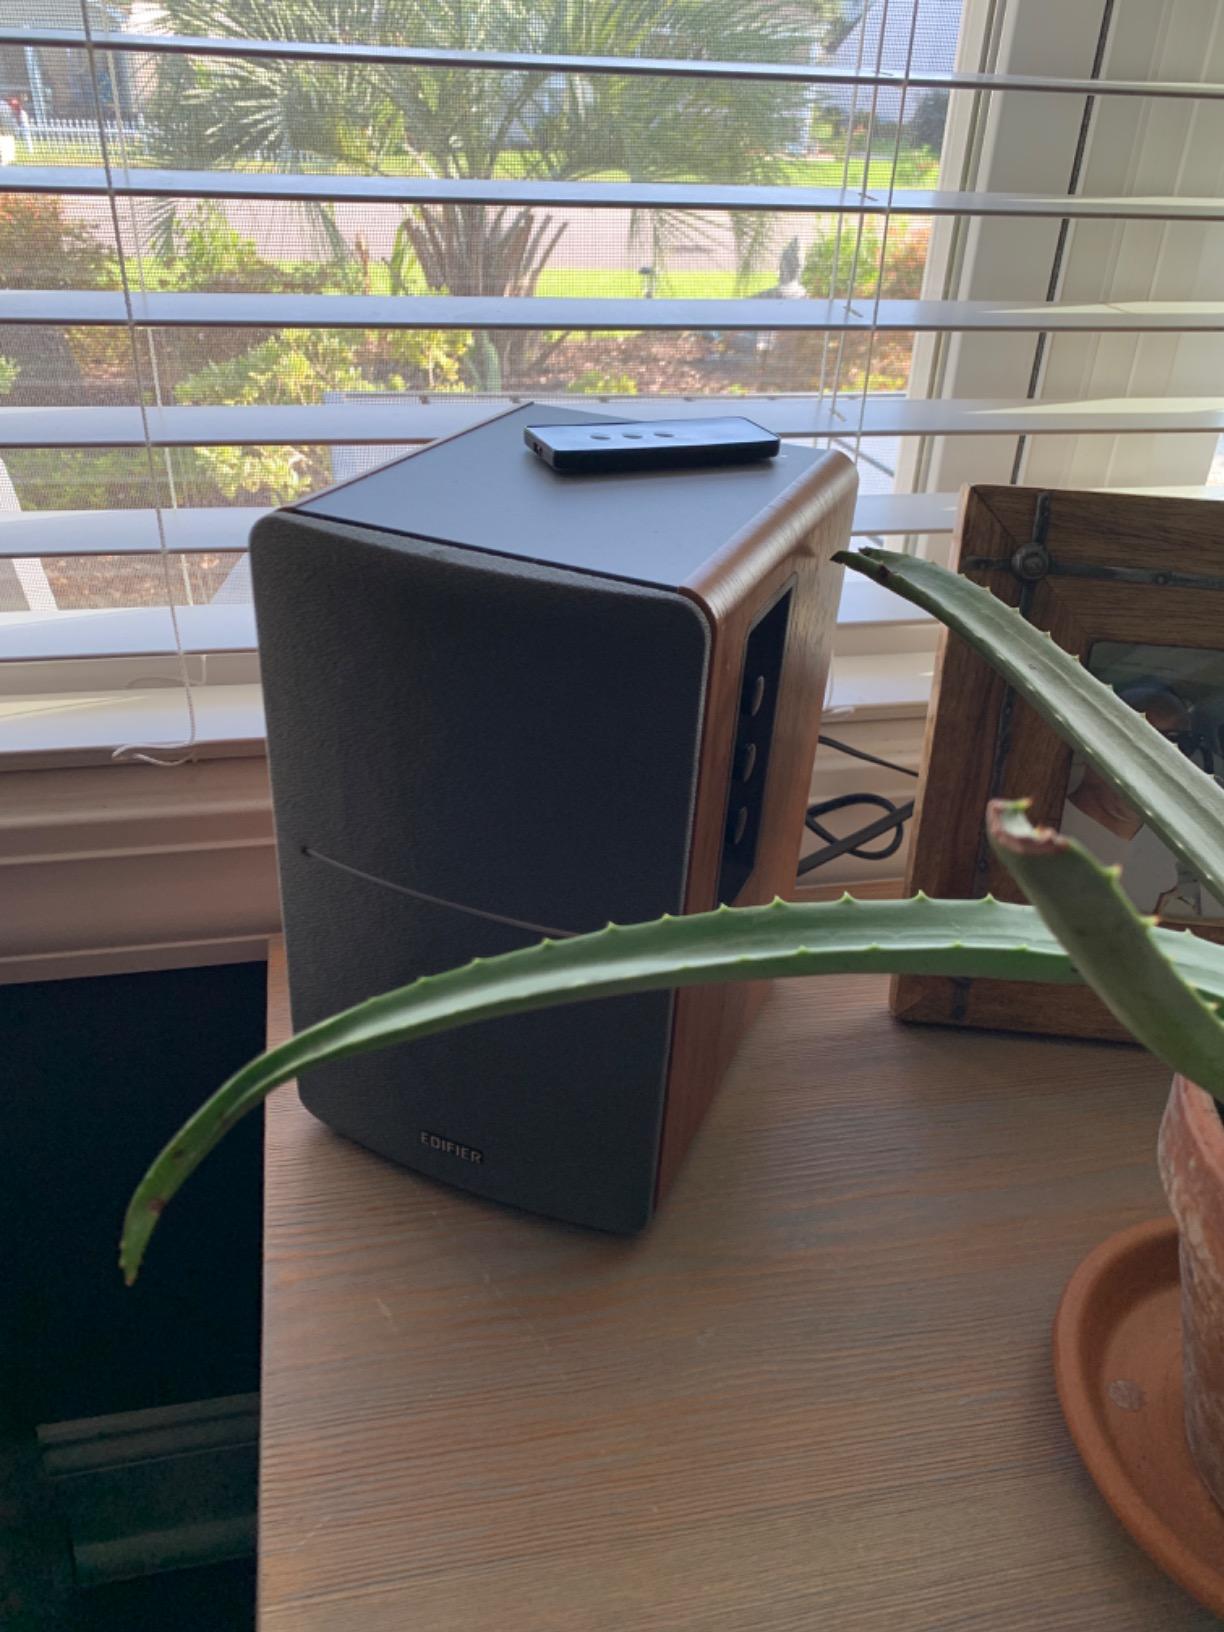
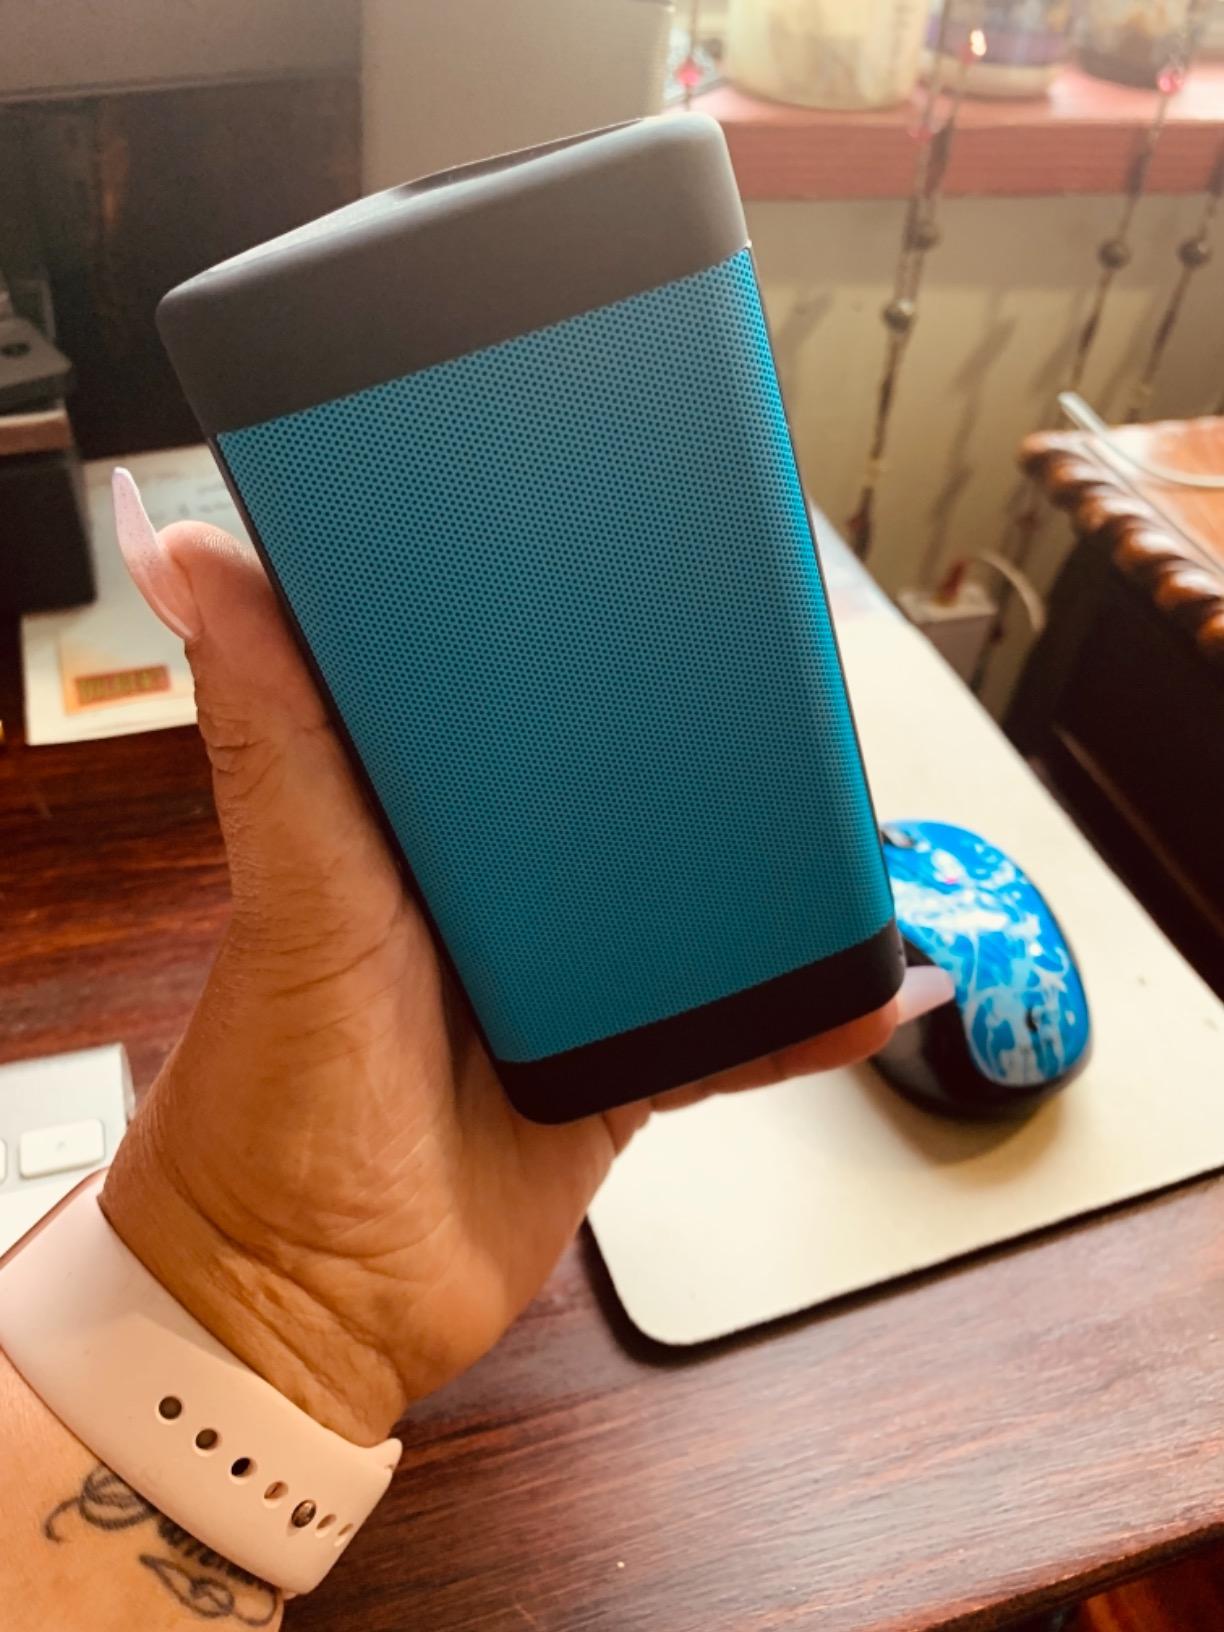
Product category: speaker
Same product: no